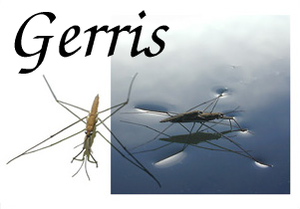
Gerris est un logiciel libre de mécanique des fluides numérique.